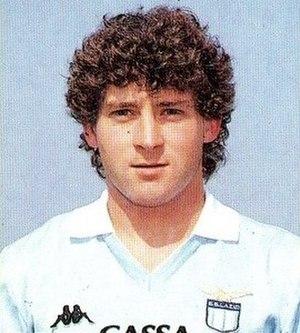
Gustavo Dezotti est un ancien footballeur argentin né le 14 février 1964 à Monte Buey, dans la province de Córdoba en Argentine. Il évoluait au poste d'attaquant.